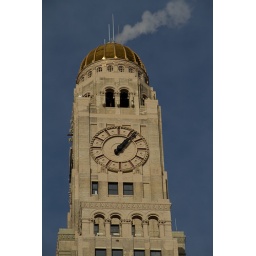
A hugh clock on a nice house in NY